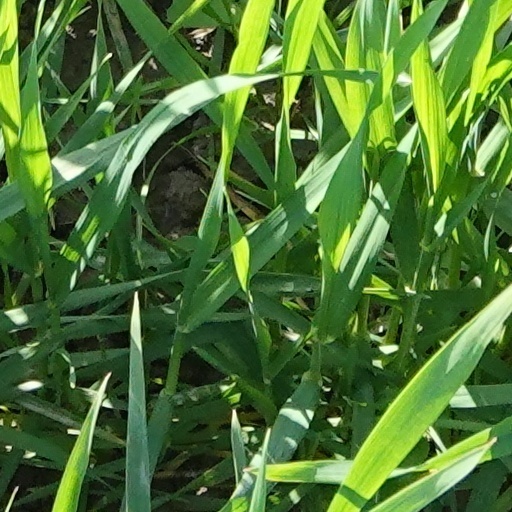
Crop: wheat